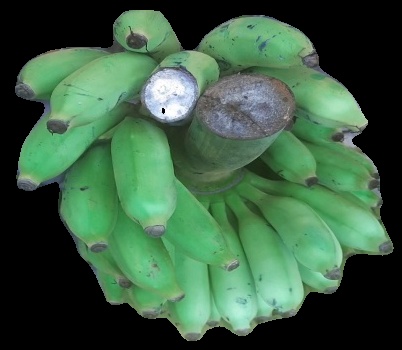
Variety: elakki-bale
Grade: grade2